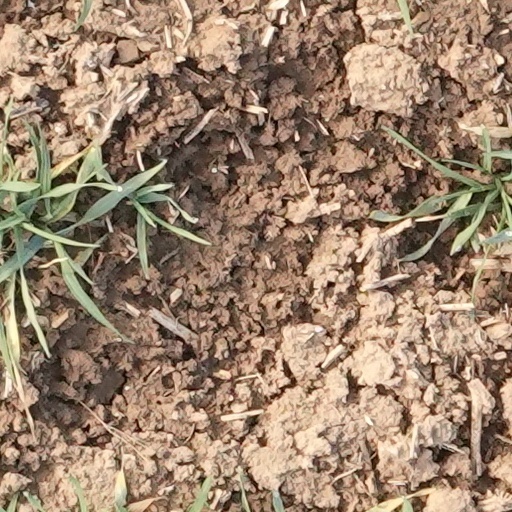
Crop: wheat